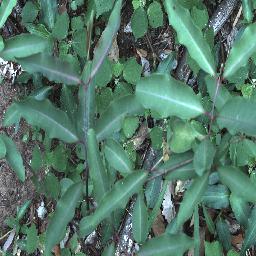
Label: rubber_vine